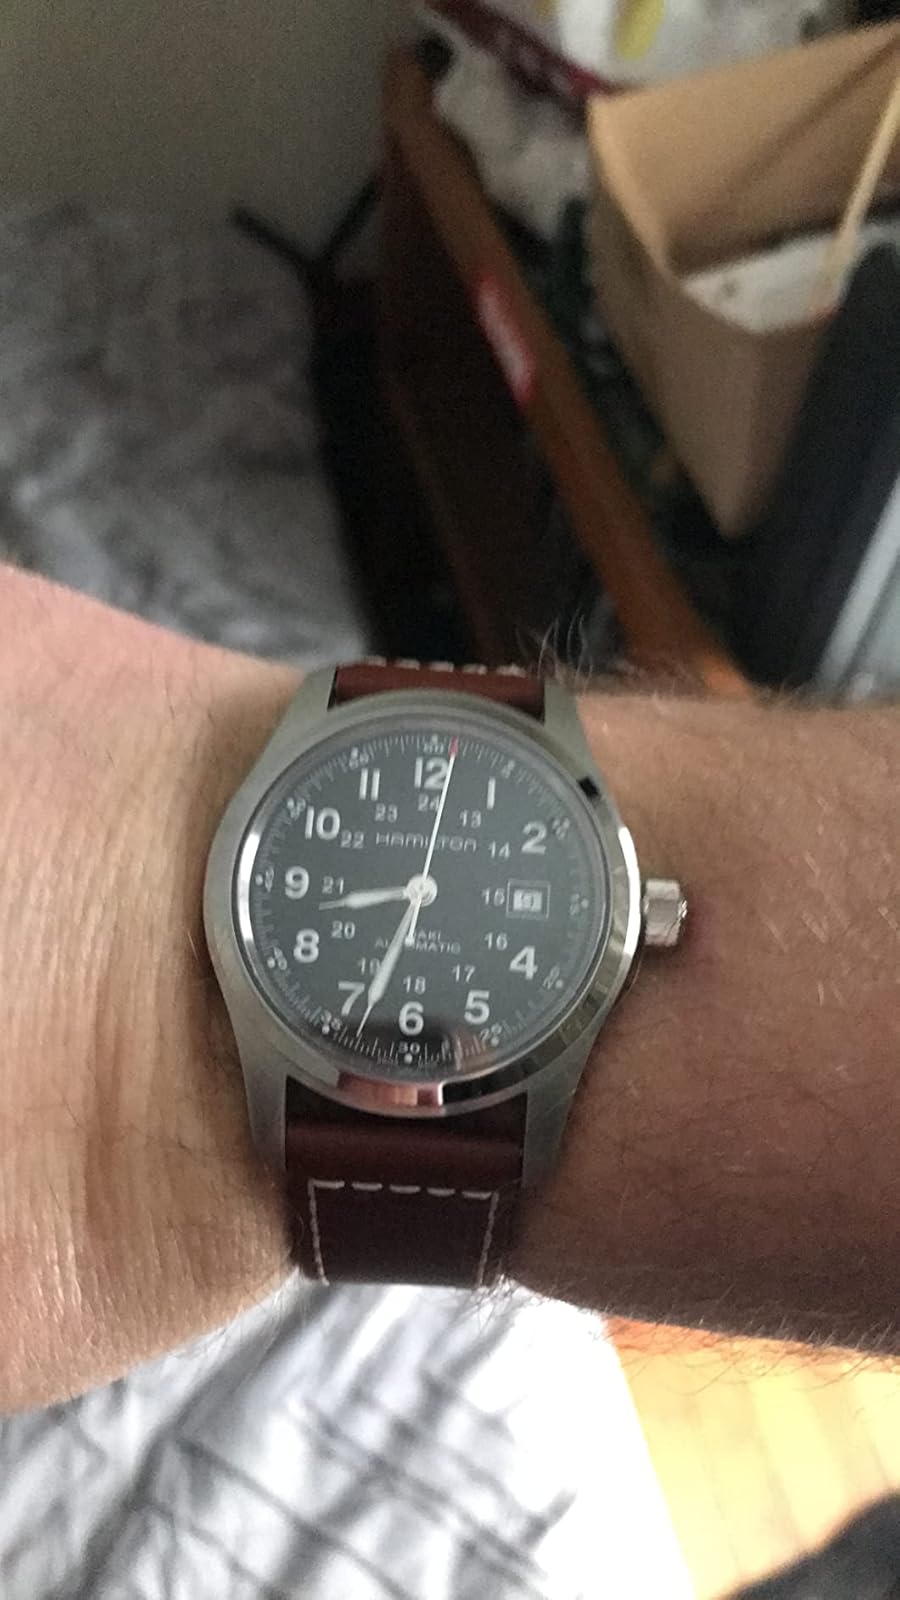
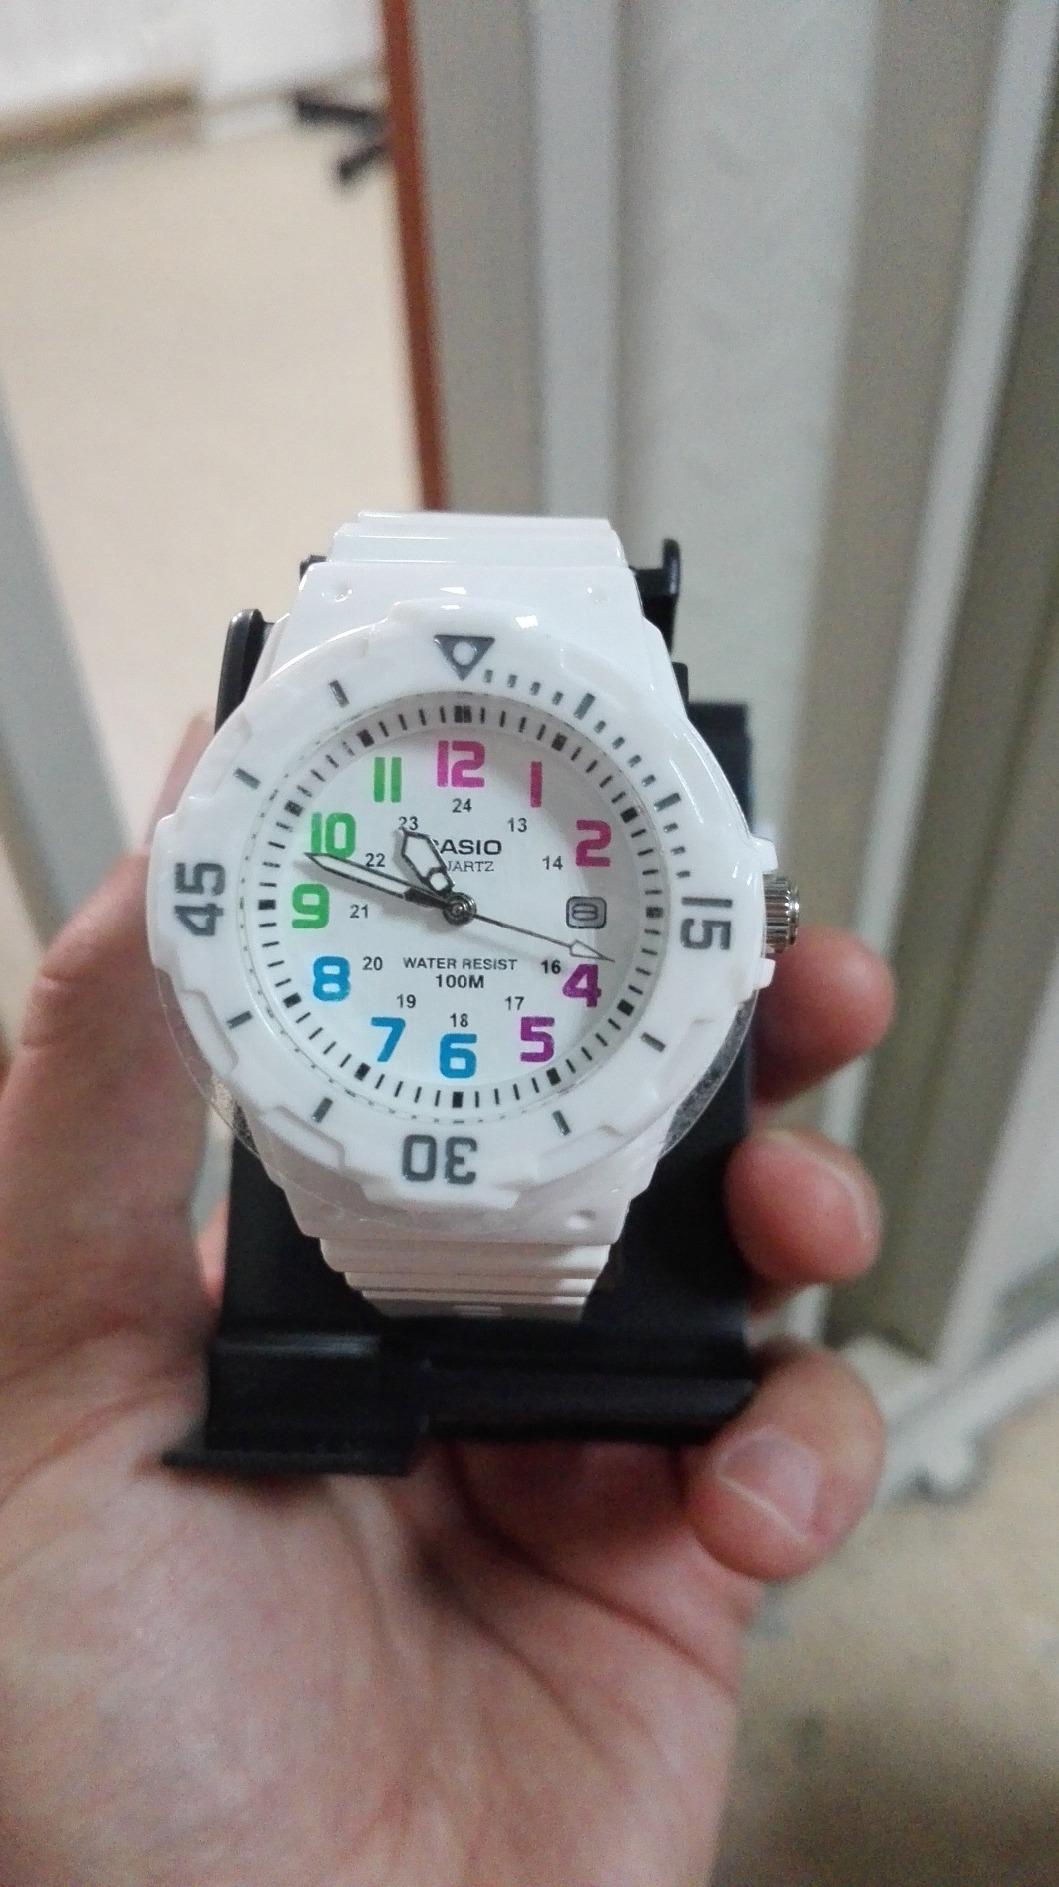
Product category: accessories_watch
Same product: no